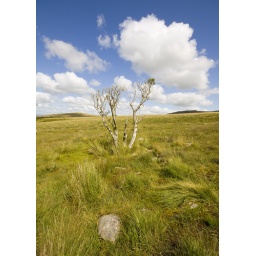
Totally isolated tree in Dartmoor, taken with the Sigma 10-20mm lens to get the sky and ground in.